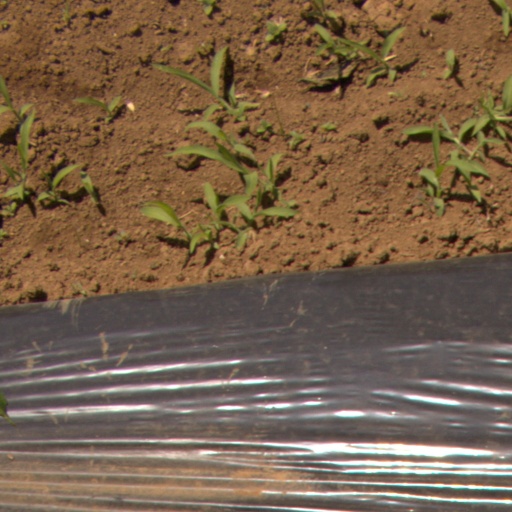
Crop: Jerusalem artichoke